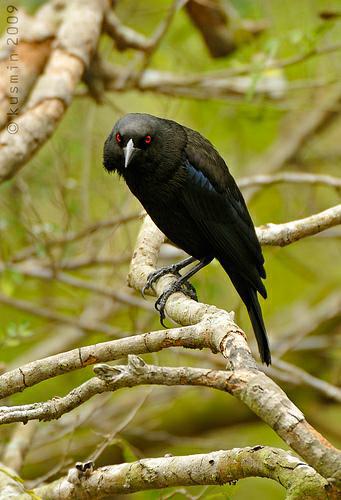
A photo of a bronzed cowbird